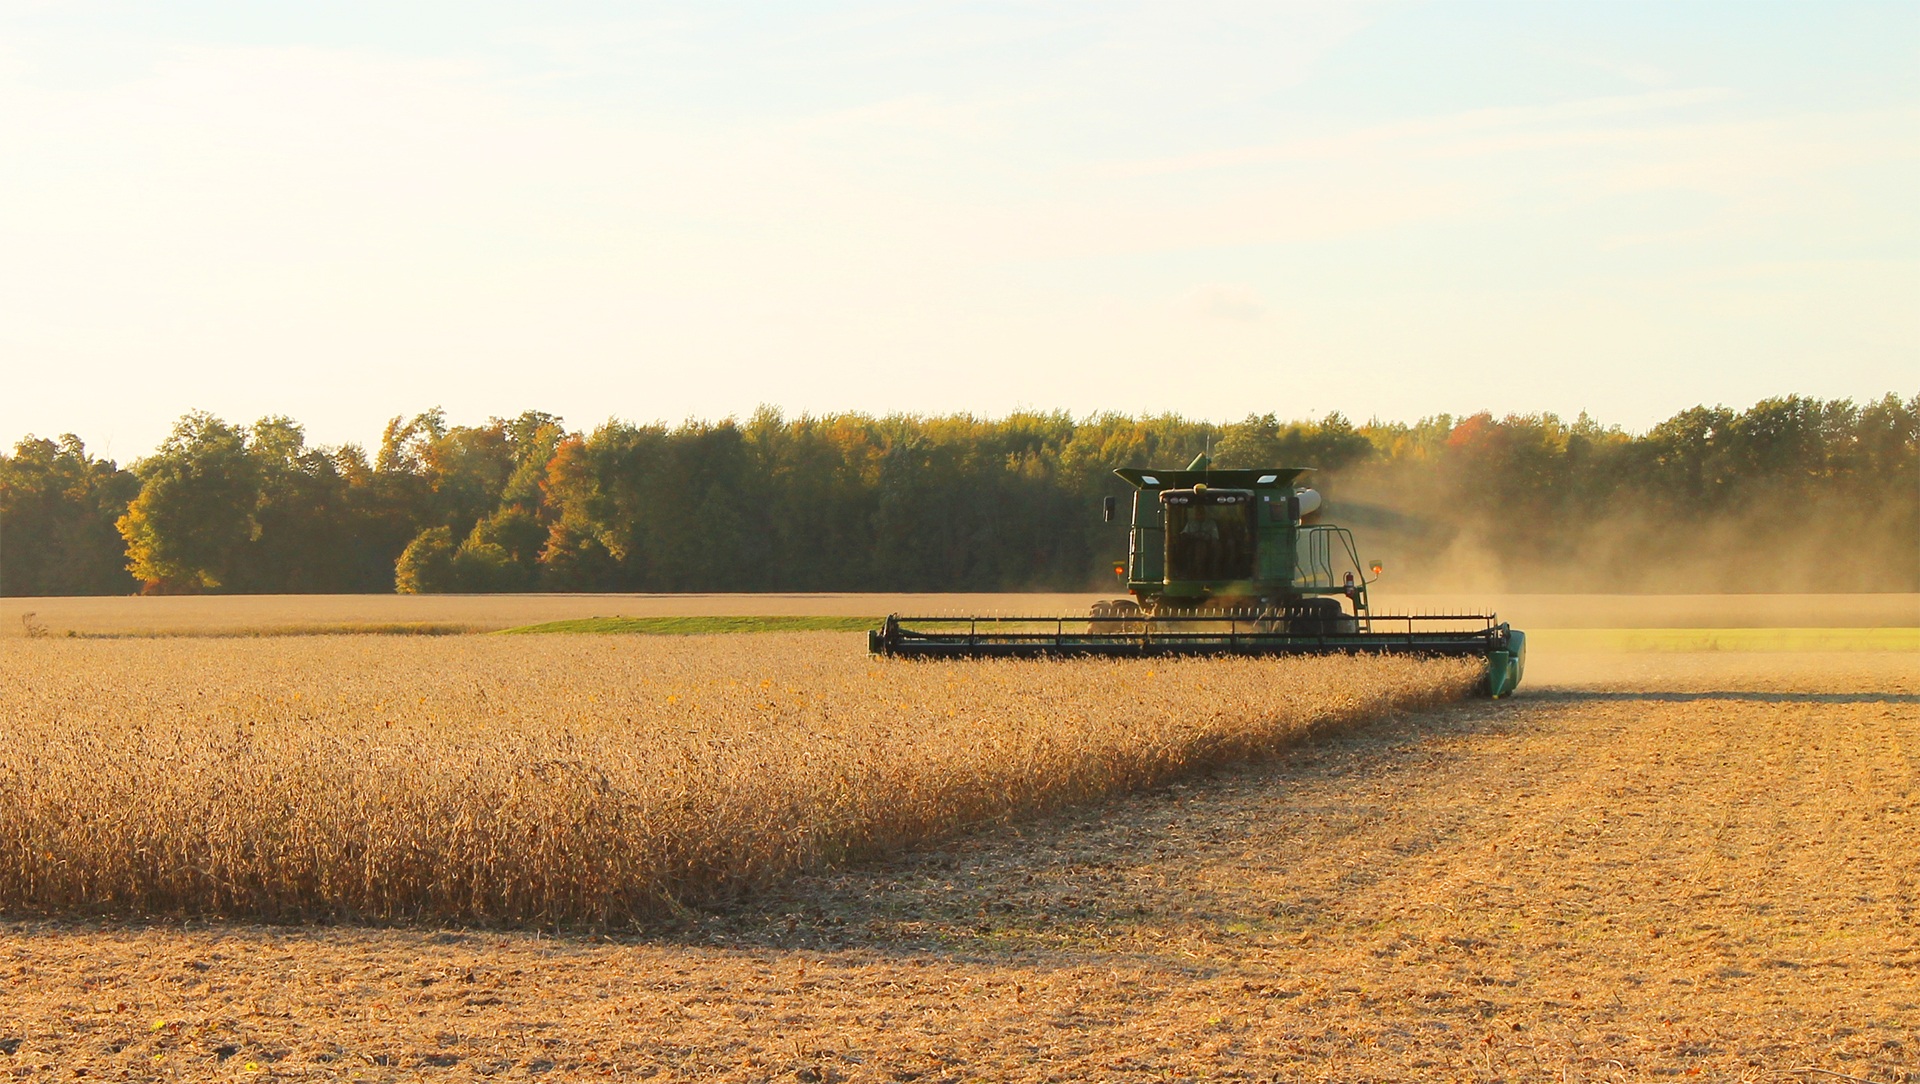
work, landscape, plant, sunset, field, farm, wheat, prairie, morning, food, golden, farming, harvest, equipment, crop, soil, machine, agriculture, plain, agricultural, harvesting, late, harvester, rural area, soybean, grass family